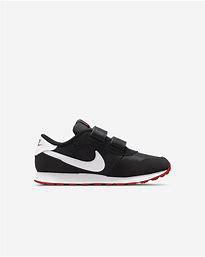
Brand: Nike
Model: MD Valiant